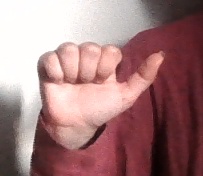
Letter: dhad